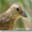
Label: bird